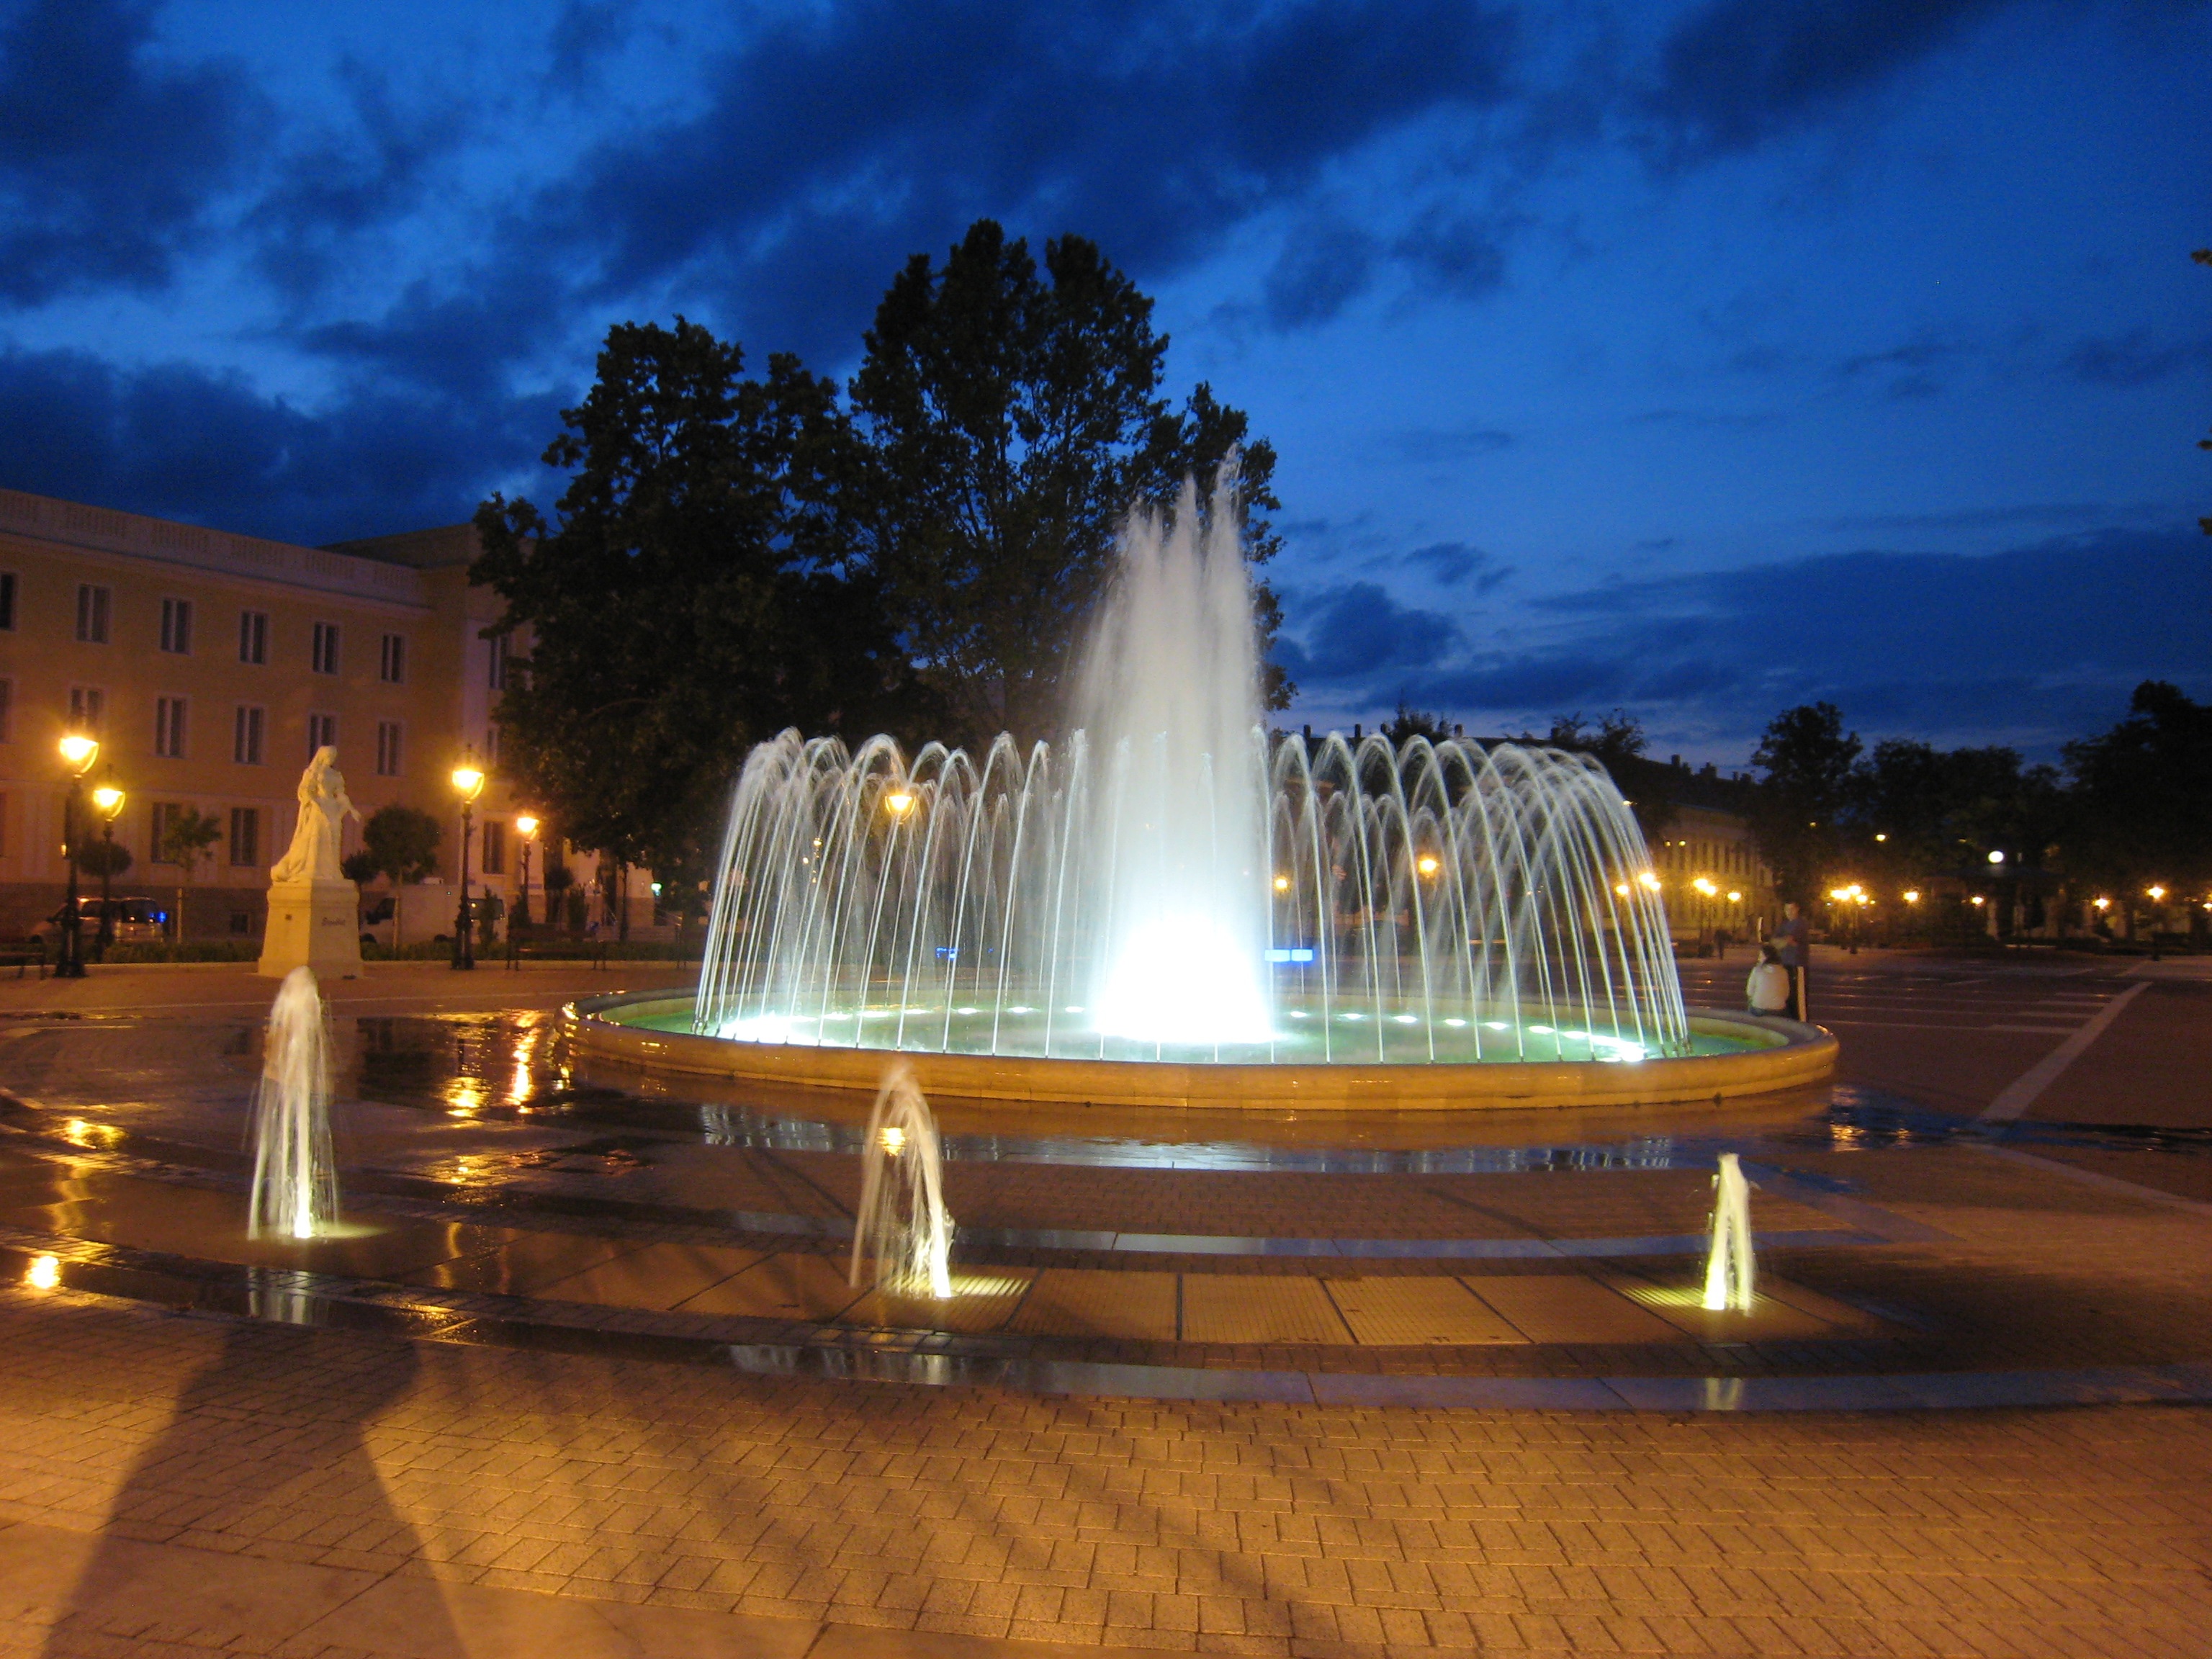
light, night, monument, evening, reflection, plaza, landmark, lighting, fountain, water feature, night lights, reflecting pool, nagykanizsa